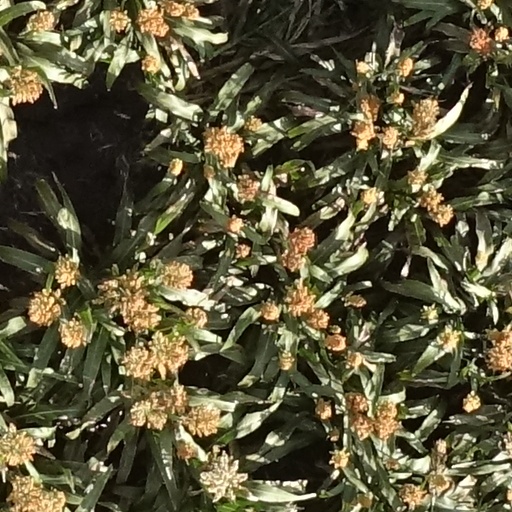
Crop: sorghum